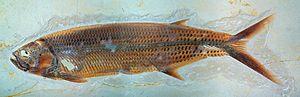
Thrissops cf. formosus, un Ichthyodectidae du Tithonien (jurassique supérieur) d'Ettling, en Bavière (Allemagne). Photo prise au Jura-Museum à Eichstätt. Les écailles permettent de voir le motif coloré original du poisson, du à la mélanine. On peut aussi voir les muscles et une partie du système digestif. Ce fossile de poisson est l'un des mieux conservés au monde.